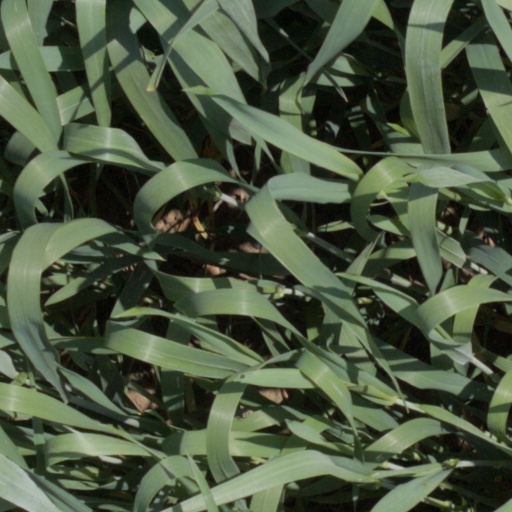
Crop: wheat